Dan Evans (tennis)

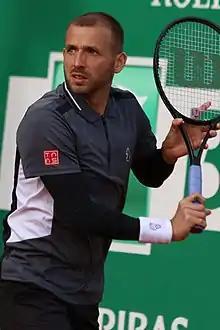
Evans at the 2022 Monte-Carlo Masters

Evans started his season playing for Great Britain at the ATP Cup. He won all of his matches in the group stage, with singles wins against Germany's Jan-Lennard Struff, Canada's Denis Shapovalov, and the United States' John Isner. He also won his two doubles matches where he paired with Jamie Murray to win against Germans Kevin Krawietz and Alexander Zverev, as well as Americans John Isner and Taylor Fritz. Evans went on to reach the semifinals of the 2022 Sydney International, where he was seeded third. He beat Pedro Martínez and Maxime Cressy, before losing to top seed Aslan Karatsev.